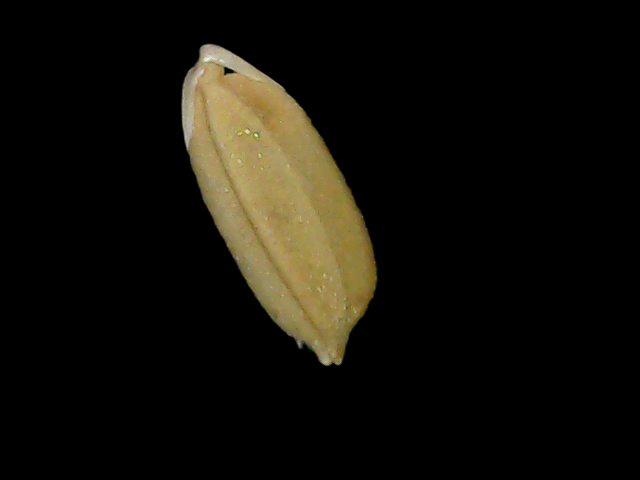
Rice variety: Bd76